Annepont

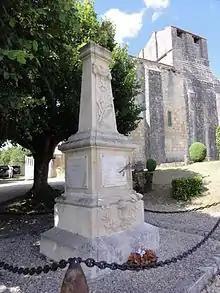
The War Memorial

Source: INSEE